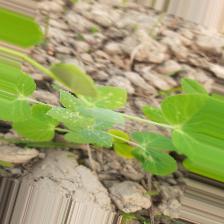
Label: Powdery Mildew